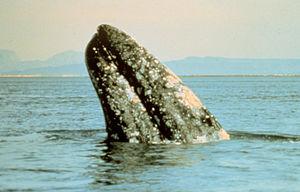
Le sanctuaire de baleines d'El Vizcaíno est situé dans l'océan Pacifique à l'ouest de la péninsule de Basse-Californie au Mexique. Il constitue le secteur aquatique de la réserve de biosphère El Vizcaíno et couvre les lagunes Ojo de Liebre et San Ignacio.
La liste des espèces d'animaux disparus d'Europe comptabilise les animaux éteints, réintroduits et disparus localement d'Europe du Pliocène à l'Holocène.